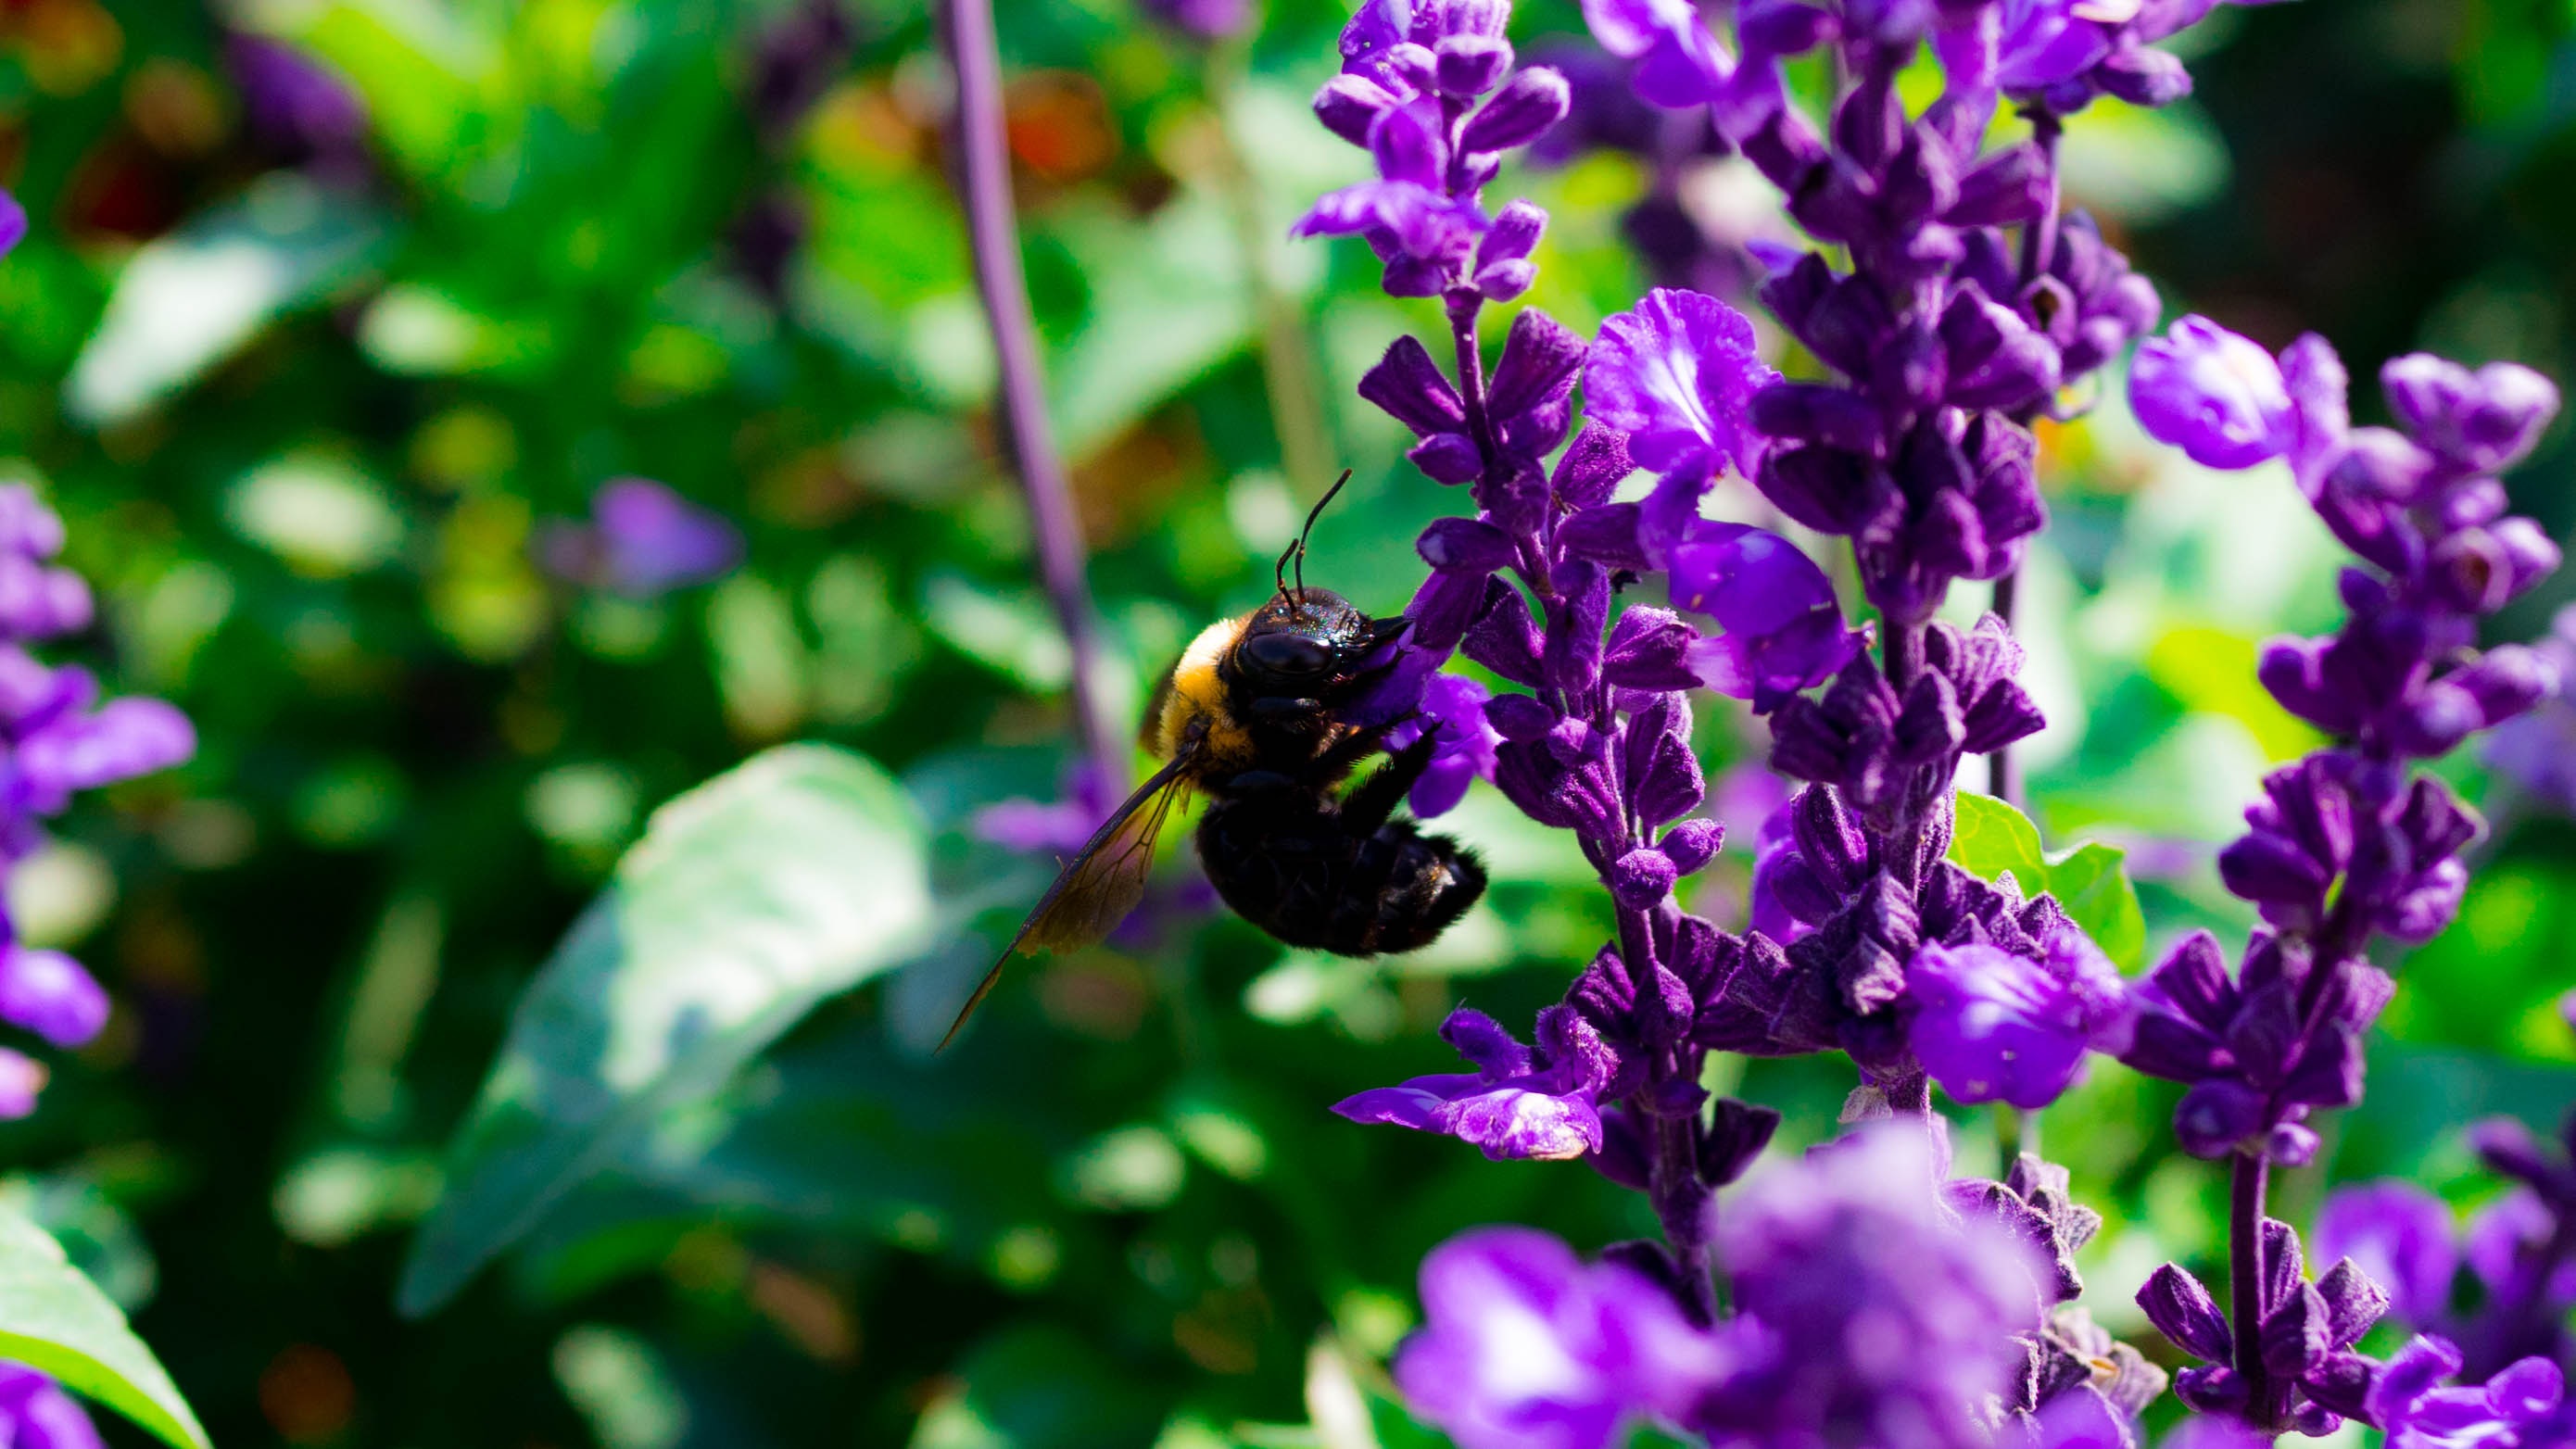
plant, flower, purple, pollen, spring, insect, factory, flora, lavender, flowers, cool image, bee, cool photo, bumblebee, nectar, honey bee, pollinator, membrane winged insect, kumanbachi, fruit flower park